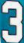
Number: 3